Sky position (RA, Dec in degrees): 202.279, 18.428
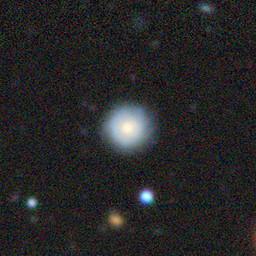
Galaxy morphology: Round Smooth Galaxies